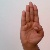
The image shows a hand gesture representing the letter 'B' in Indian Sign Language.